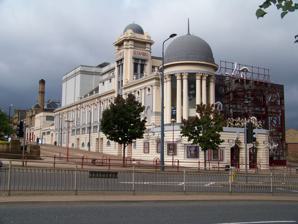
Building: Alhambra Theatre, Bradford
Country: United Kingdom
Year built: 1913
Theatre in Bradford, West Yorkshire, England Alhambra Theatre, Bradford Address Morley Street Bradford England Owner Bradford City Council (General manager-Adam Renton) Type Professional Theatre Capacity 1,456 Current use Theatre Listed Building – Grade II Official name Alhambra Theatre, Princes Way BD1 Designated 28 March 1974 Reference no. 1314554 Construction Opened 1914 Rebuilt 1984–1986 Years active 1914–present Architect Chadwick and Watson of Leeds Website https://www.bradford-theatres.co.uk/venues/the-alhambra-theatre The Alhambra Theatre is a theatre in Bradford , West Yorkshire, England, named after the Alhambra palace in Granada , Spain, which was the place of residence of the Emir of the Emirate of Granada . It was built in 1913 at a cost of £20,000 for theatre impresario Francis Laidler , and opened on Wednesday 18 March 1914. In 1964, Bradford City Council bought the Alhambra for £78,900 and in 1974, it was designated a Grade II listed building . It underwent extensive refurbishment in 1986. Today it is a receiving house for large-scale touring theatre of all types and the main house seats 1,456. History Francis Laidler , who already owned two music halls in Bradford, opened the new Alhambra Theatre in 1914. The architects were Chadwick and Watson, who described it as "English renaissance of the Georgian period". Building The building is recognisable for its large domed turret with giant-paired Corinthian columns , an iconic landmark on the Bradford skyline together with the complementary domes on the adjacent, disused Bradford Odeon . Behind this, the building is stepped up, culminating in tall square towers with smaller domes. It is situated on a sloping site amongst other Bradford landmarks – the National Media Museum , aforementioned Bradford Odeon, the former Windsor Baths building and Bradford City Park . The entrance to the building is on the corner on the other side of the building to the dome and has a distinctive iron and glass canopy . Elsewhere, the exterior is faced in white faience , which has now been painted white and grey. The faience was produced by Gibbs and Canning of Tamworth. Inside, the auditorium consists of two tiers, a balcony and an aisle. It is highly decorated with plasterwork. There is moulded plasterwork to the curved balcony fronts and elliptically bowed balconies to the boxes , which are situated in round arched openings with giant fluted Corinthian columns. The circular auditorium ceiling is decorated and has a small rectangular dome to centre. There is a rectangular proscenium arch . Organisation The Alhambra is part of the Bradford Theatres group, which also includes St. George's Hall and King's Hall, Ilkley . The theatre is also a member of the Dance Consortium, a group of theatres who collaborate to bring international dance theatre to the UK. Facilities Main house The 1,400 capacity main house is a major touring venue and hosts a wide range of stage shows from ballet and opera to variety and comedy, musicals, drama and the annual pantomime . Regular visits are made from prestigious companies such as Opera North , the Royal Shakespeare Company , Birmingham Royal Ballet , Northern Ballet Theatre , Matthew Bourne 's New Adventures and the Royal National Theatre to complement spectacular West End musicals such as Grease , Miss Saigon , Whistle Down the Wind and The Phantom of the Opera . Wicked started its world tour at the Alhambra Theatre in 2016 Studio Theatre The complex also houses a smaller studio theatre , with seating for 200, or standing room for 300. This is mainly used for new comedy, including tours by Alun Cochrane , Tom Stade & Patrick Monahan . Catering In 2012 a new restaurant, called "Restaurant 1914" was opened at the top of the Alhambra theatre, with views overlooking Bradford City Park . Restaurant 1914 was constructed at a cost of £250,000 and has more than doubled the dining capacity of the theatre. In popular culture The Alhambra appears in the 211 second long, short film Bradford Silver Jubilation (1935). It's decorated in flags and buntin to celebrate George V 's Silver Jubilee. On Christmas Eve 1973, Junior Showtime did a Babes in the Wood pantomime episode at The Alhambra. It starred Bobby Bennett as Robin Hood , Peter Goodwright as Alan A'Dale , Susan Maughan as Maid Marian , Roy Rolland as Nanny Riley , John Gower as the Sheriff of Nottingham , Eddie Large as Private Large , Syd Little as Private Little , Colin Prince as Little John , Norman Collier as Will Scarlett , Bonnie Langford as Babe Tilly , and Mark Curry as Babe Willy . The Dresser (1983 film) starring Albert Finney and Tom Courtenay was filmed at The Alhambra, as the main location of the film. In March and April 1987, Tom O'Connor spent 5 days presenting The Tom O'Connor Roadshow live from The Alhambra stage, while his co-host Debbie Greenwood explored the rest of the city. Testimony (1988 film) starring Ben Kingsley filmed at The Alhambra. Kate Nash 's music video for Mouthwash was filmed at The Alhambra on the 20 August 2007, and had earlier filmed at the Bristol Hippodrome in late July or early August 2007. Nash performed with the touring cast of Starlight Express on both occasions, who learned two new routines for the video. It features Nash backstage of the theatres, and on the theatre stages playing the piano while the show is being performed. In 2020 BBC Three 's reality magic series School of Hard Tricks , consisted of 6 Bradfordians learning how to do magic in just three weeks, which they then performed in front of a live audience at The Alhambra. See also Listed buildings in Bradford (City Ward) References